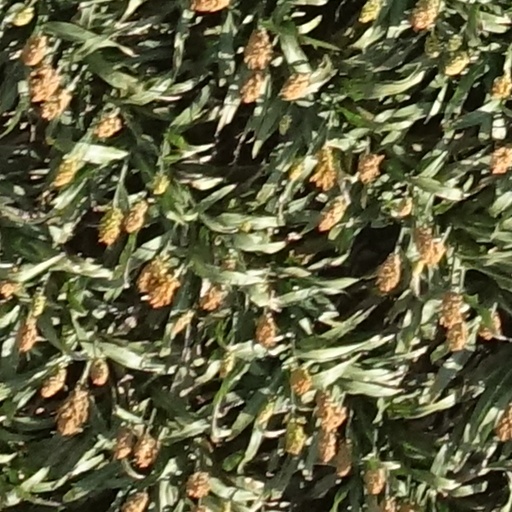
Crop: sorghum